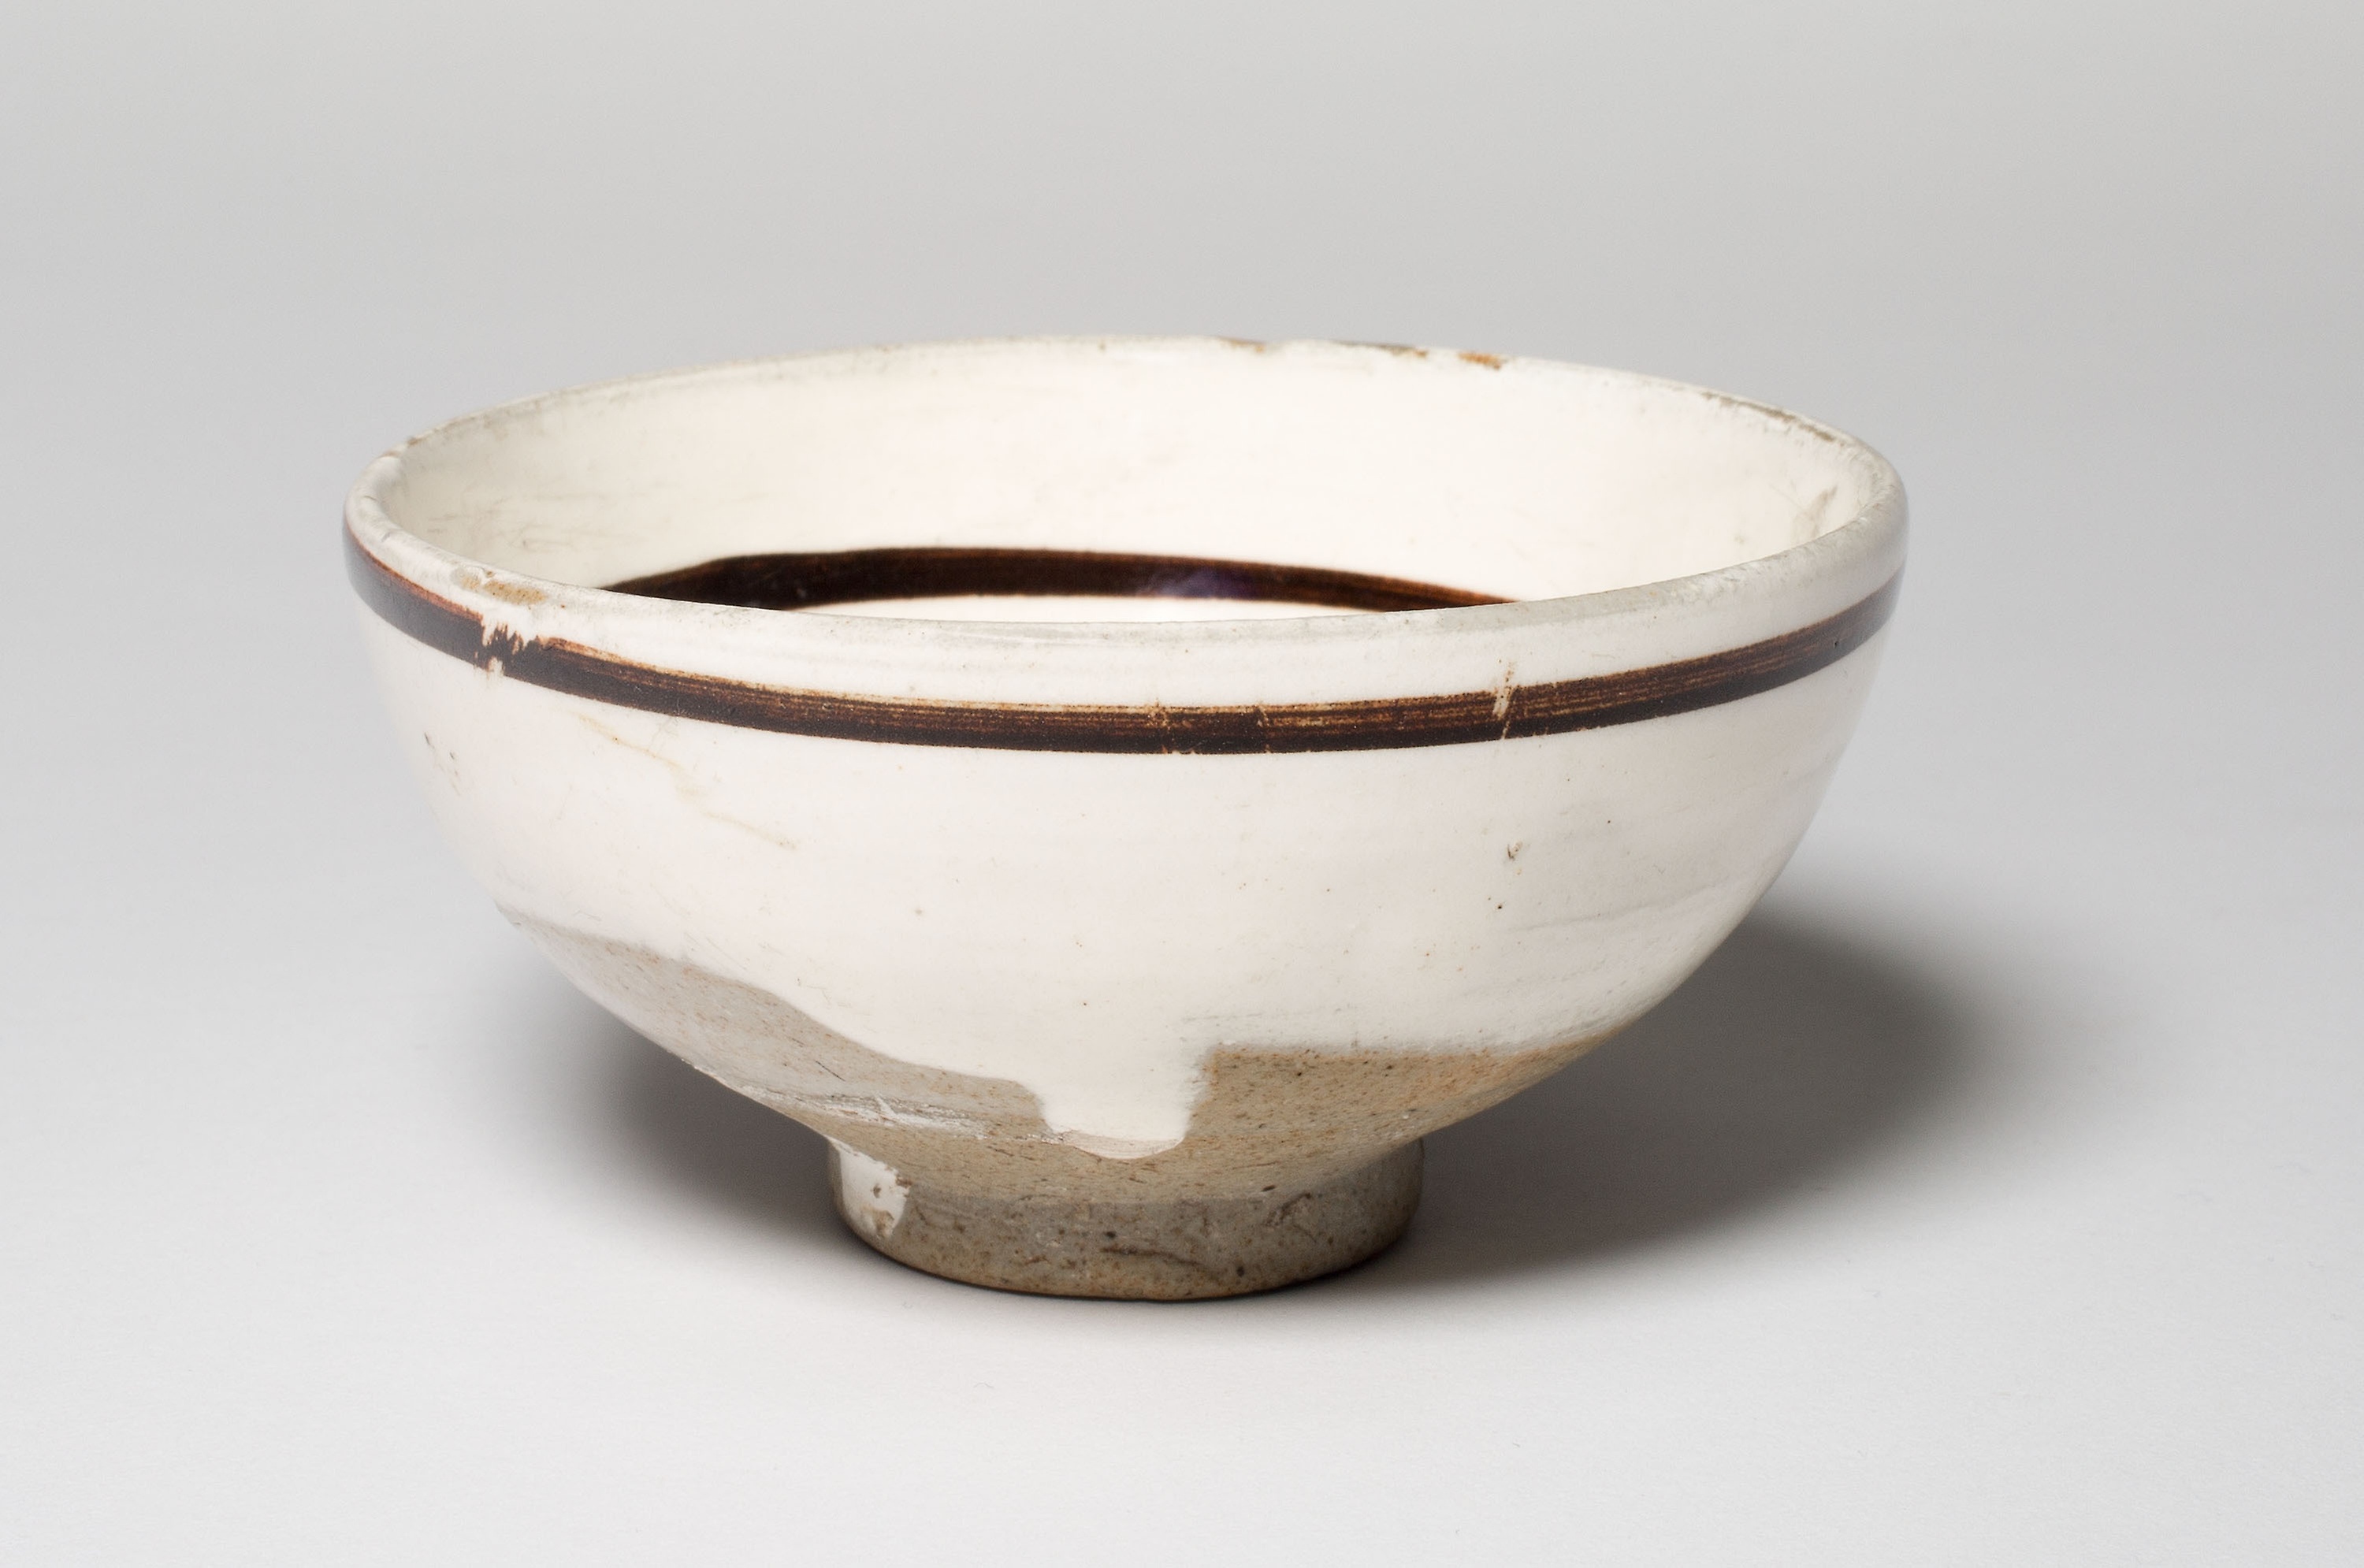
earthenware, ceramic, porcelain, bowl, pottery, tableware, egg cup, serveware, cup